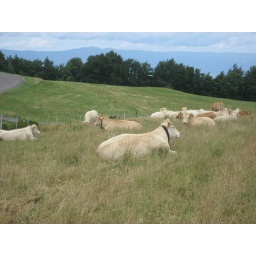
cows were in a field with us